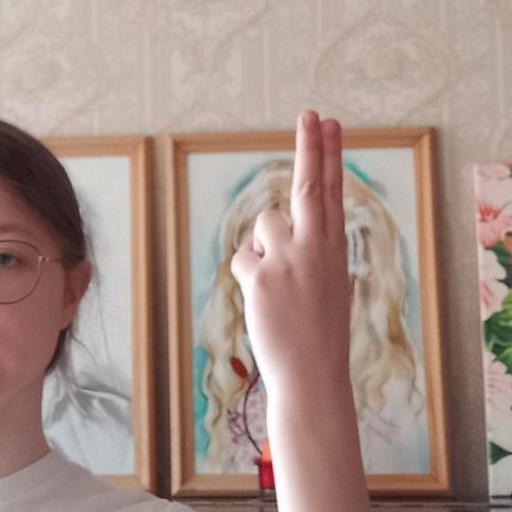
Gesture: two_up_inverted